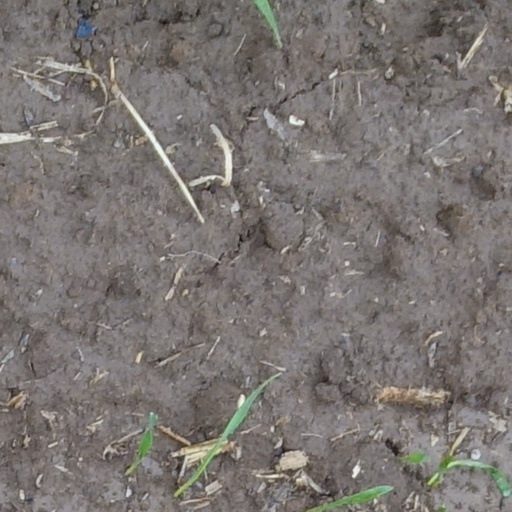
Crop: wheat